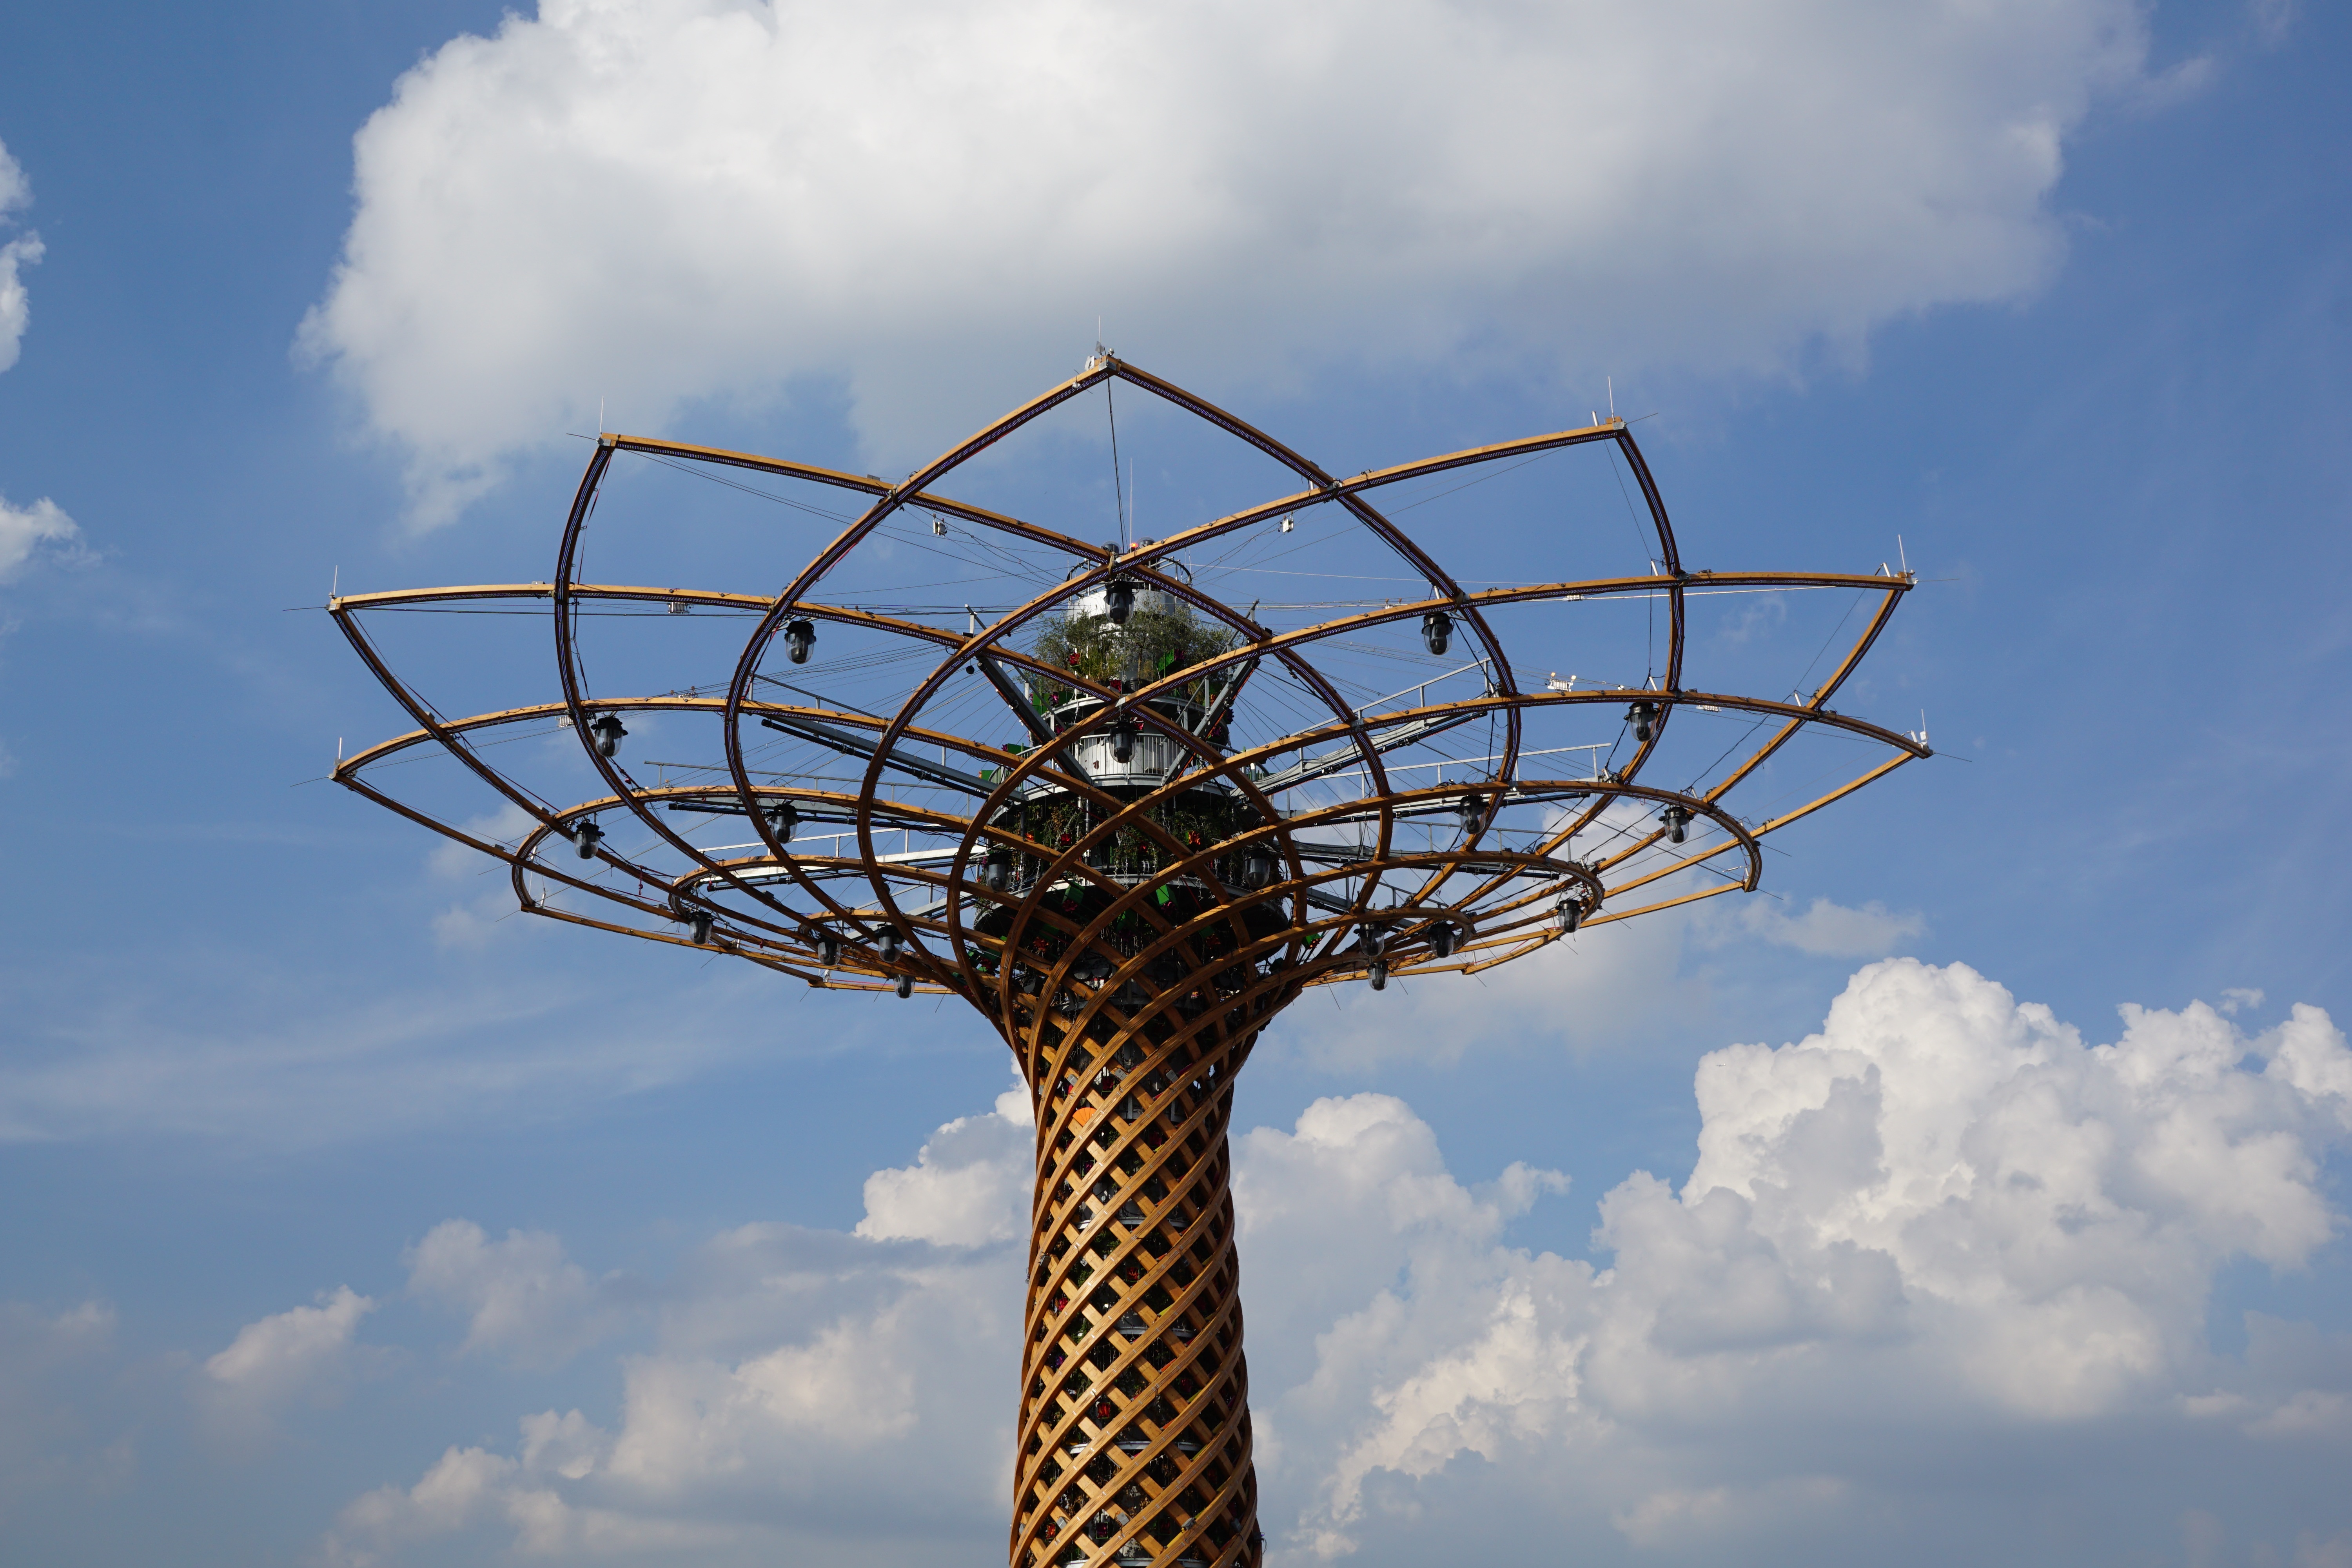
tree, cloud, architecture, sky, windmill, wind, tower, blue, electricity, modern, expo, figure, milan, transmission tower, world's fair, atmosphere of earth, outdoor structure, overhead power line